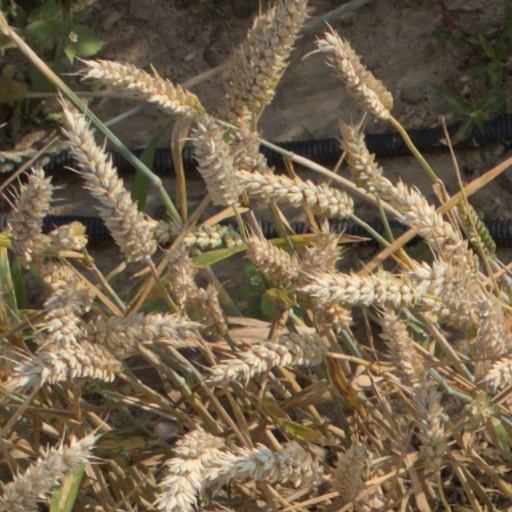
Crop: wheat